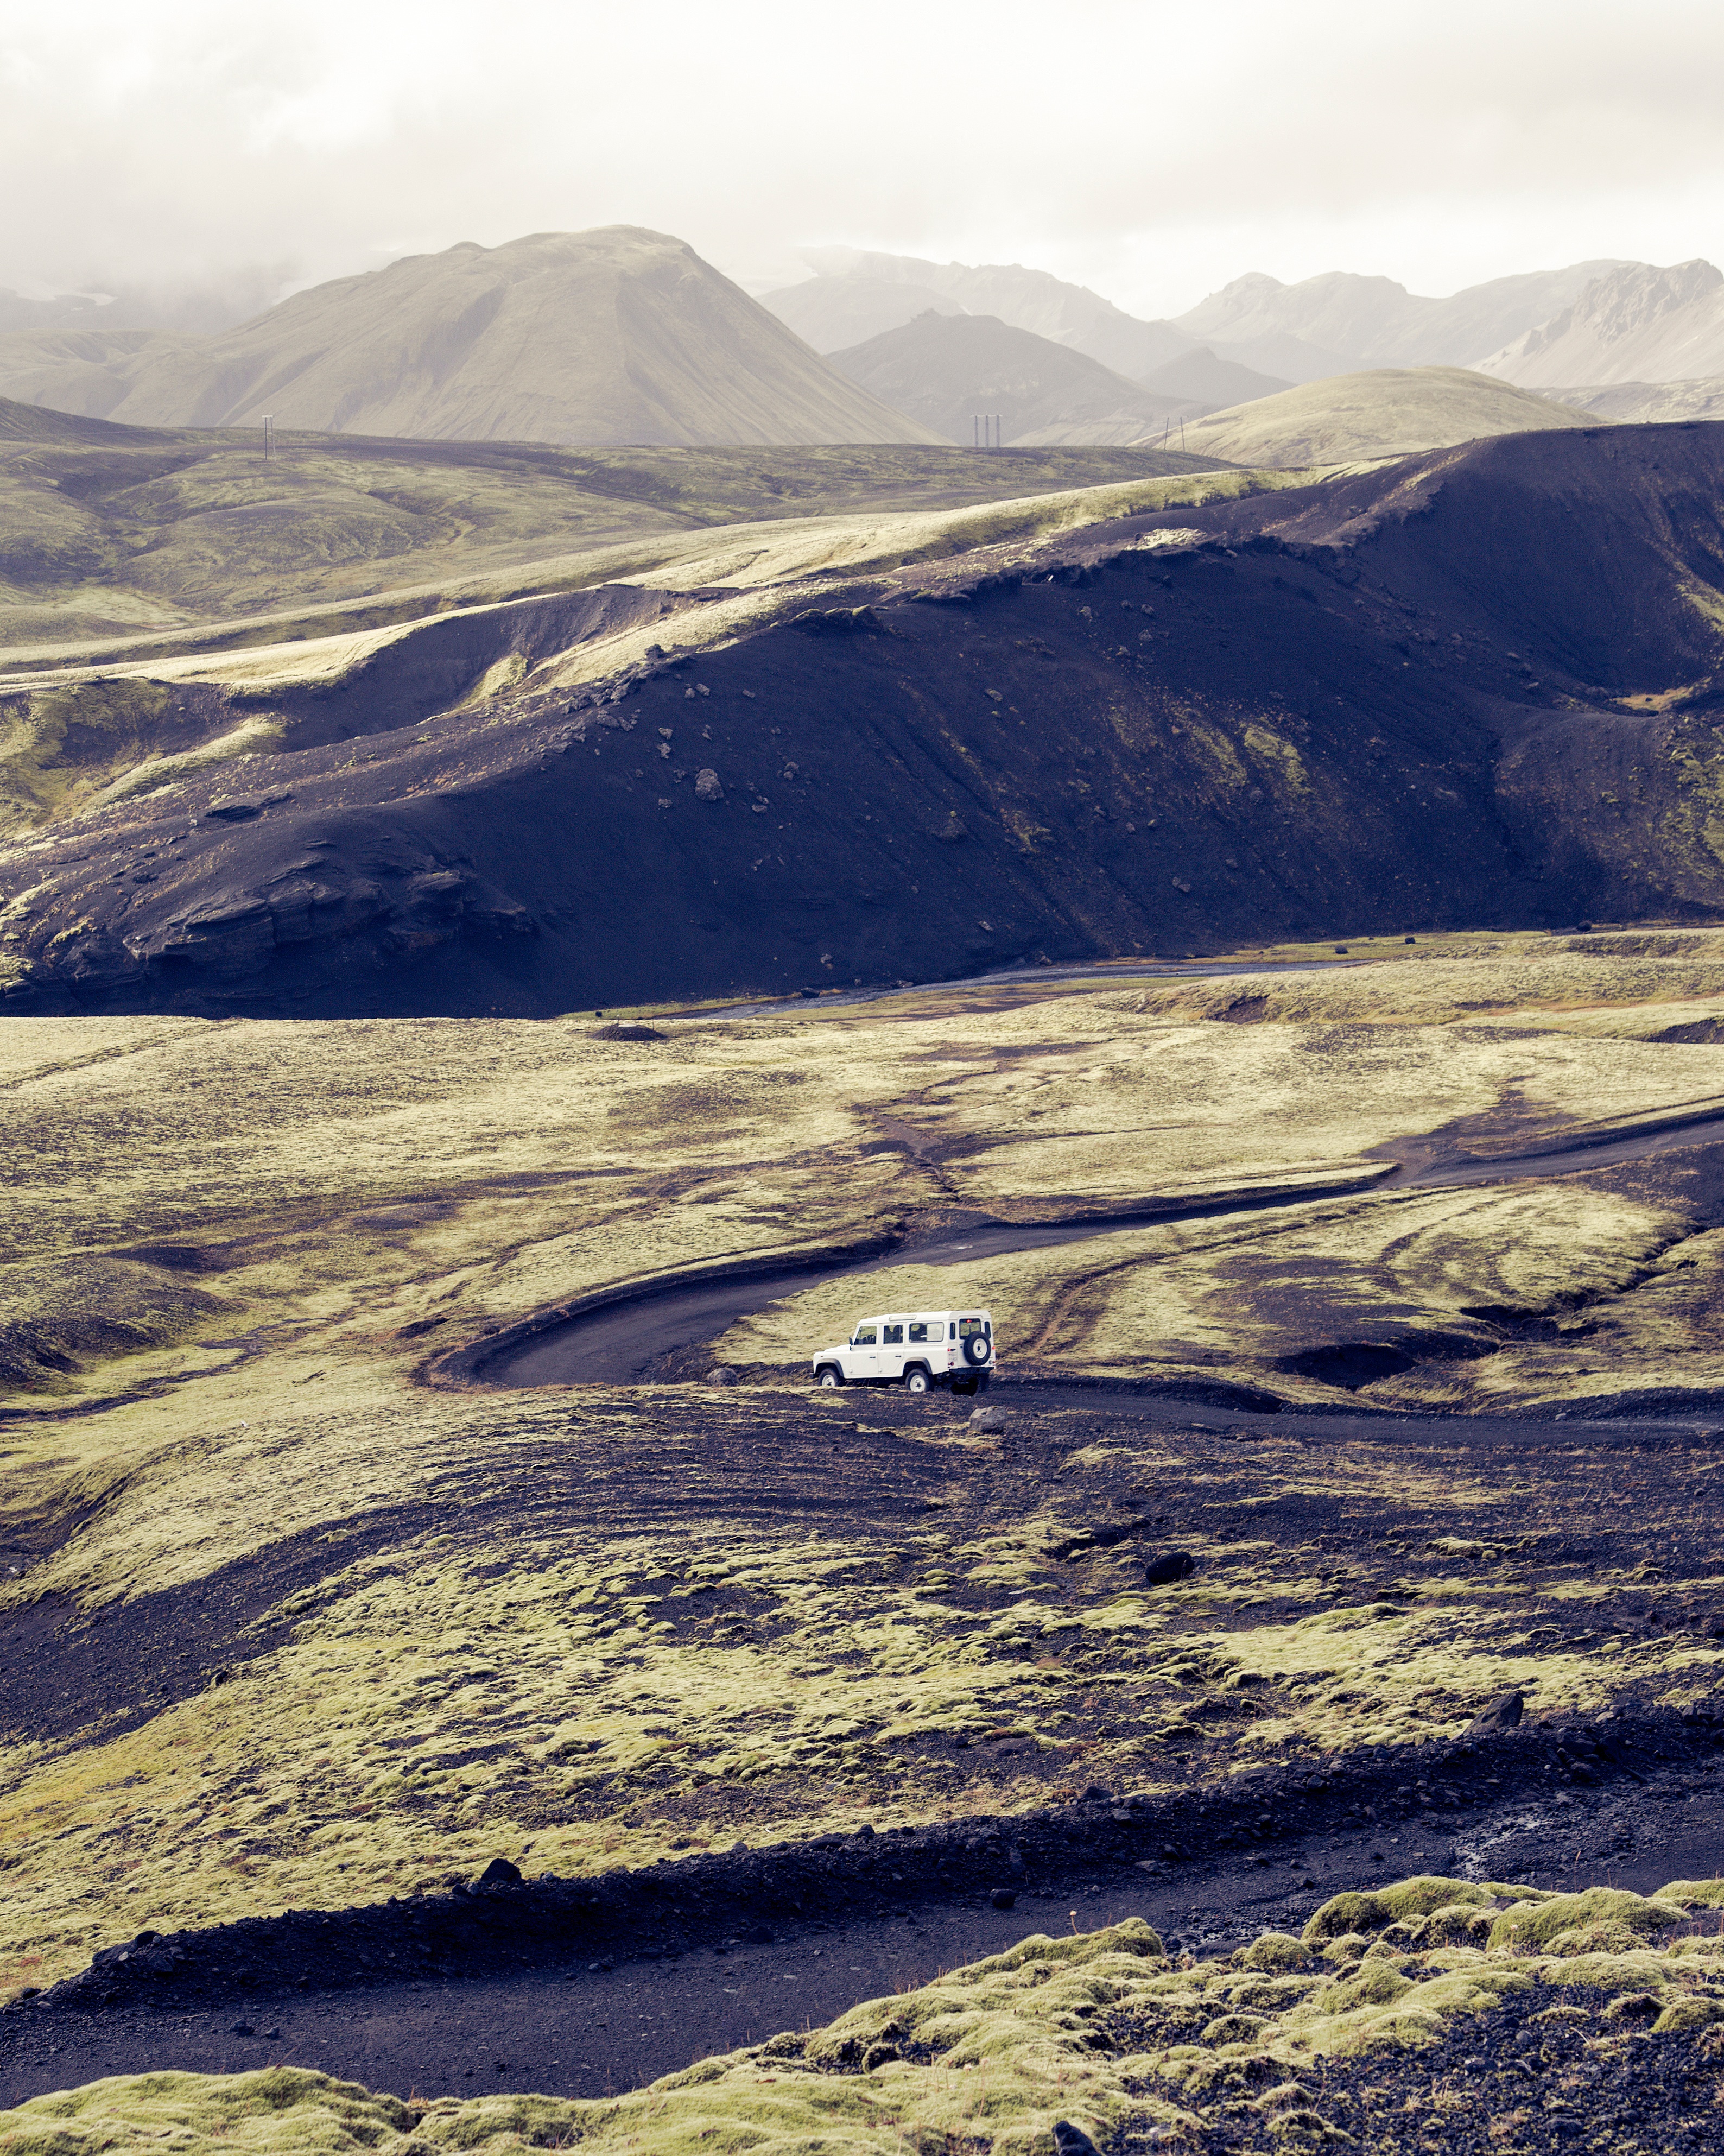
landscape, sea, coast, wilderness, mountain, snow, cloud, road, car, hill, lake, mountain range, land rover, road trip, plateau, fell, loch, tundra, landform, natural environment, geographical feature, atmospheric phenomenon, mountainous landforms